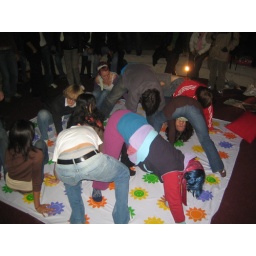
The girl with the blue hair was definetly a pro, you gotta have blue hair.  Photo by D.